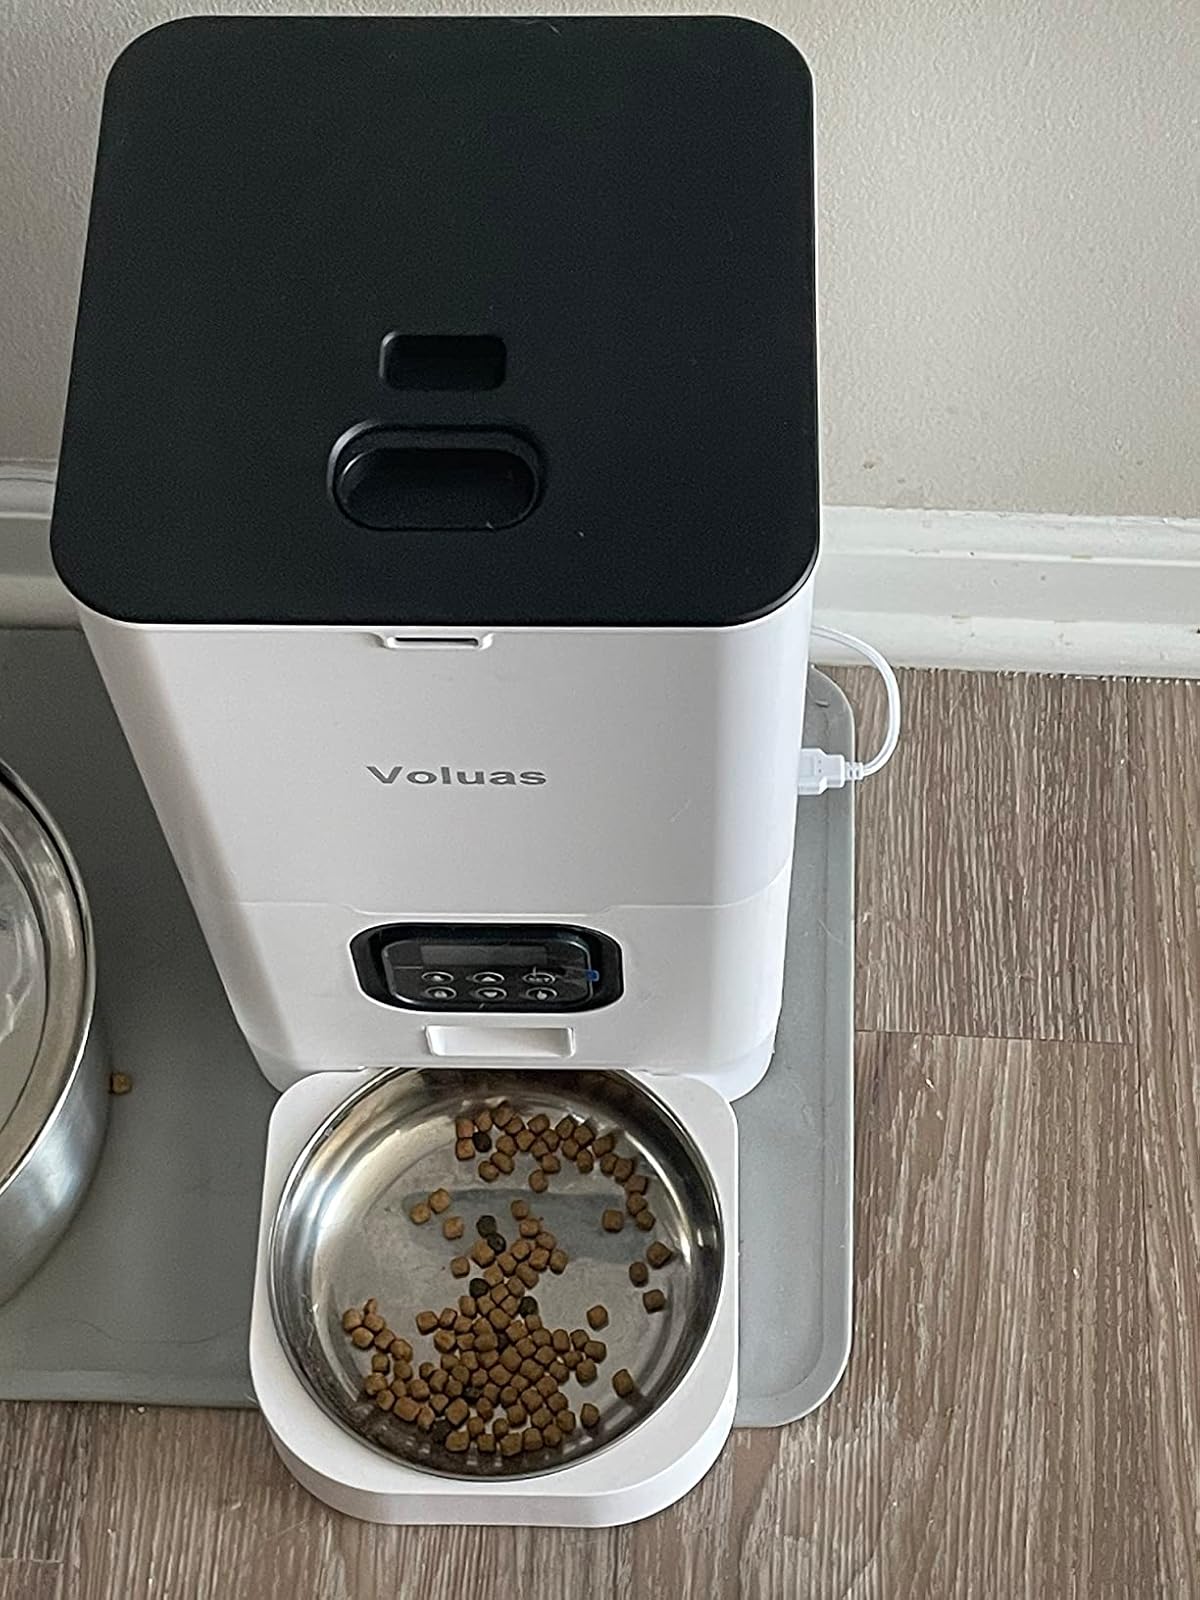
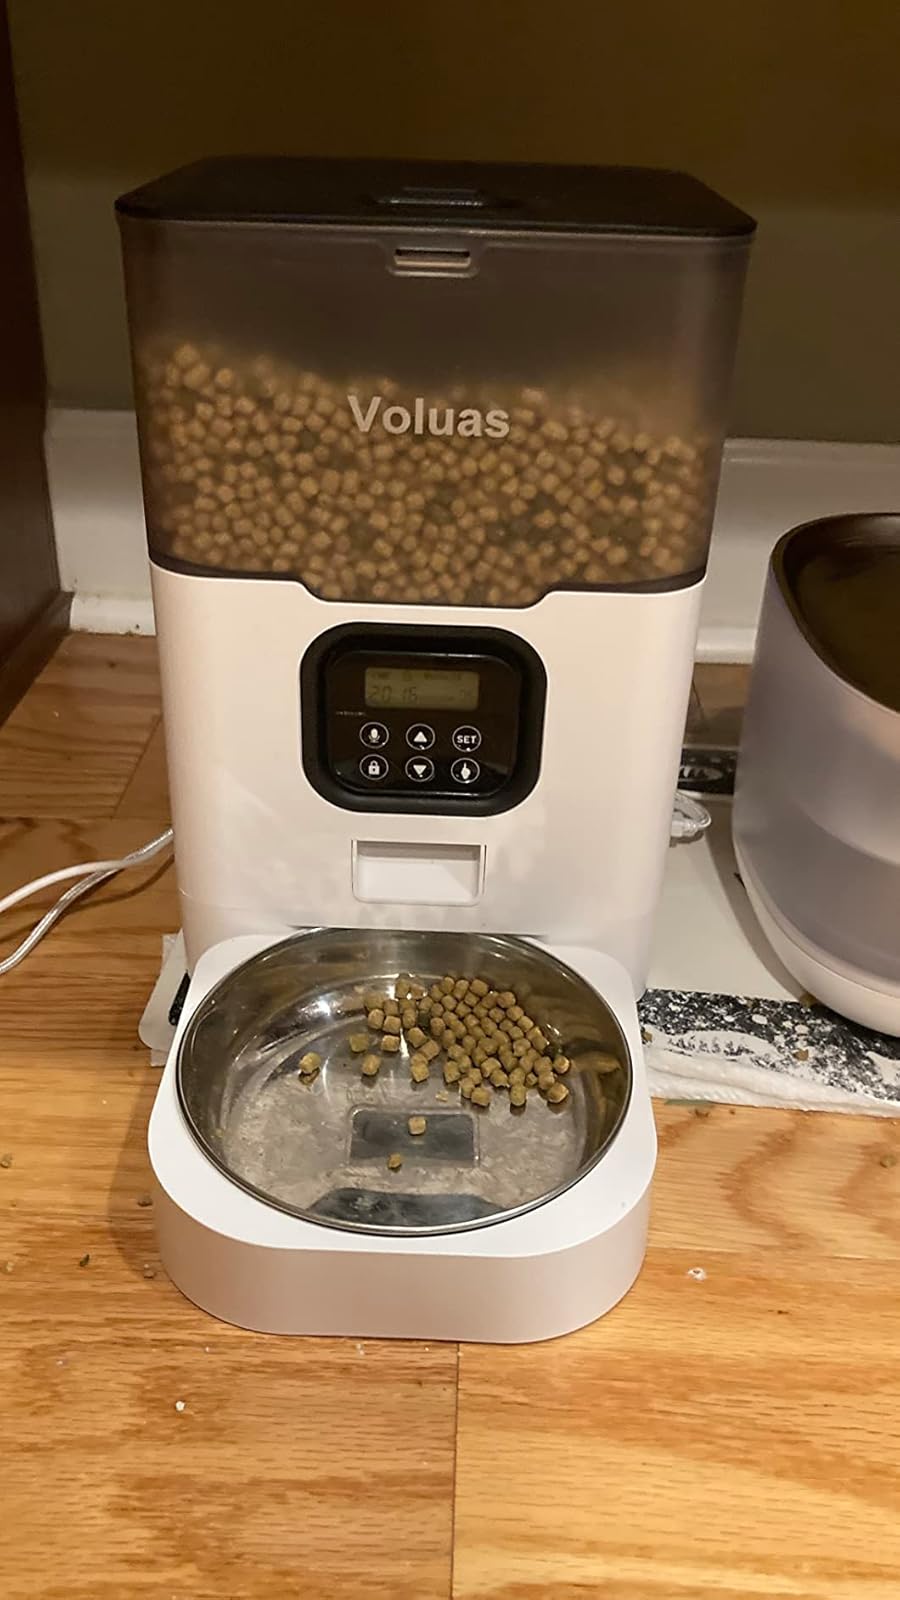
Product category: items_feeder
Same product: no